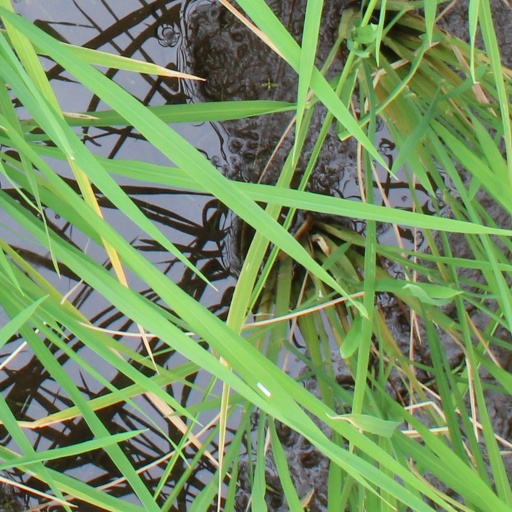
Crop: rice